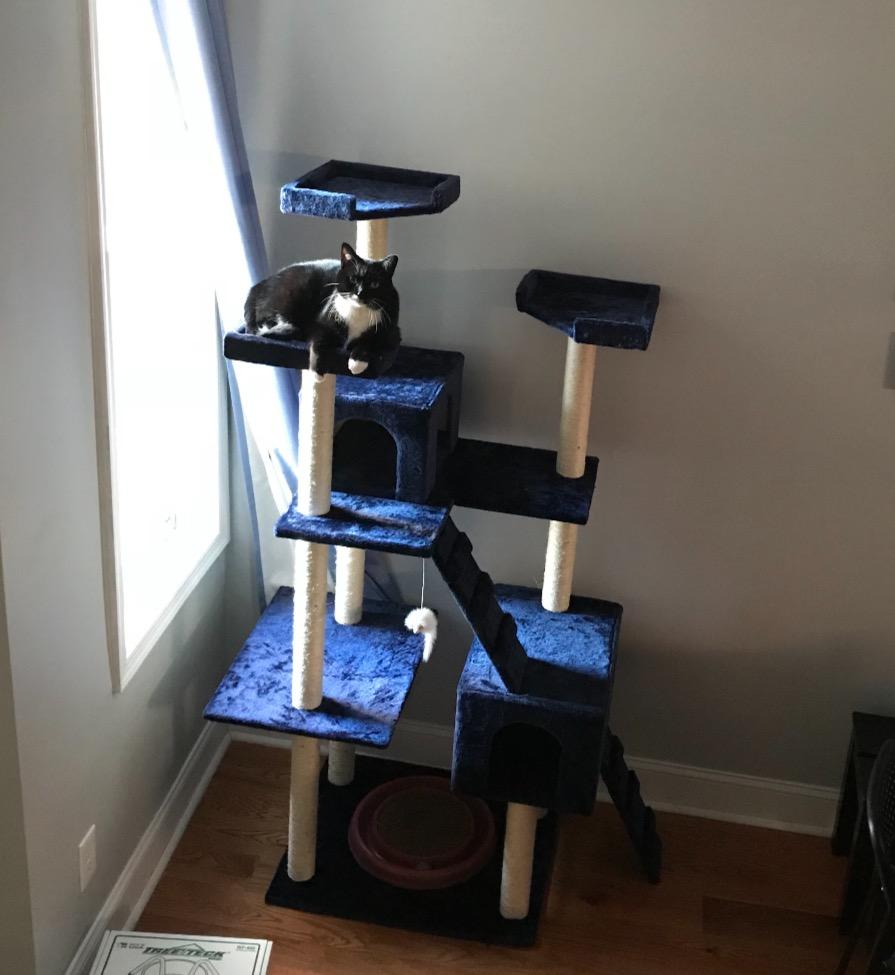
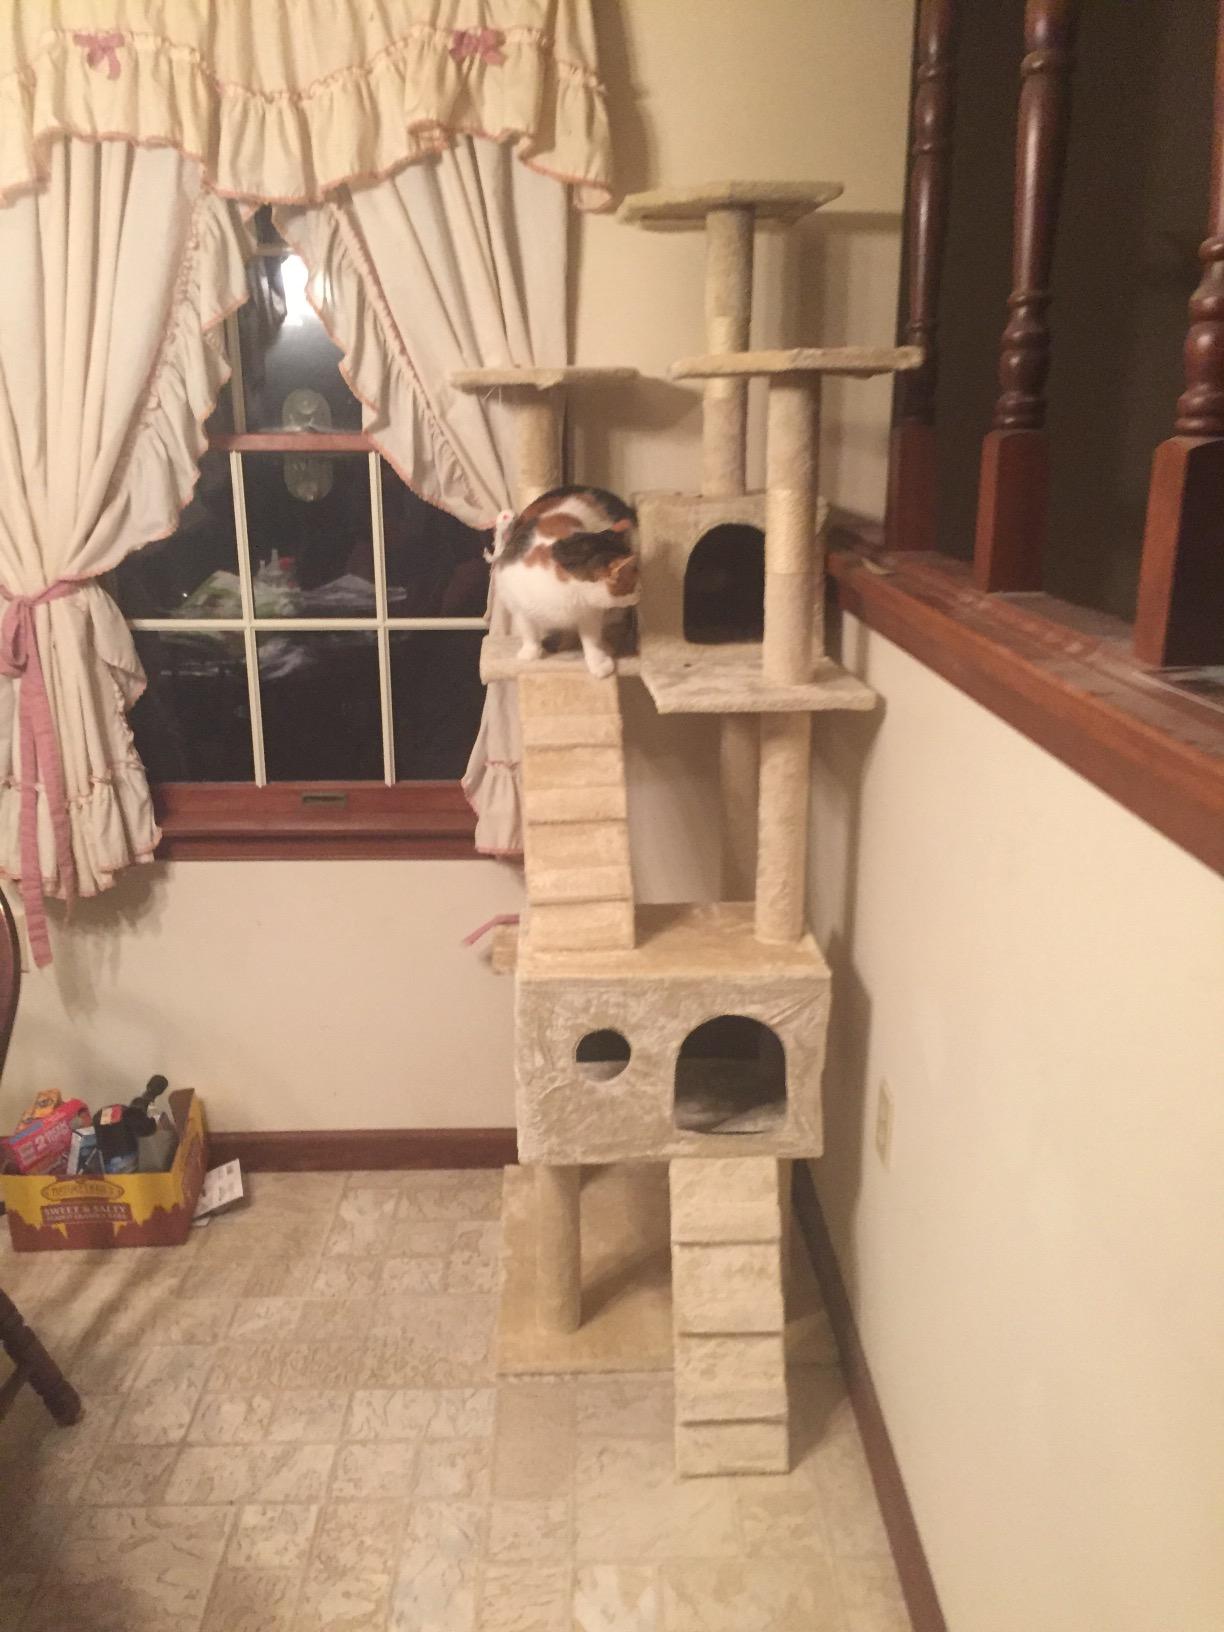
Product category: items_cat tree
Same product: no